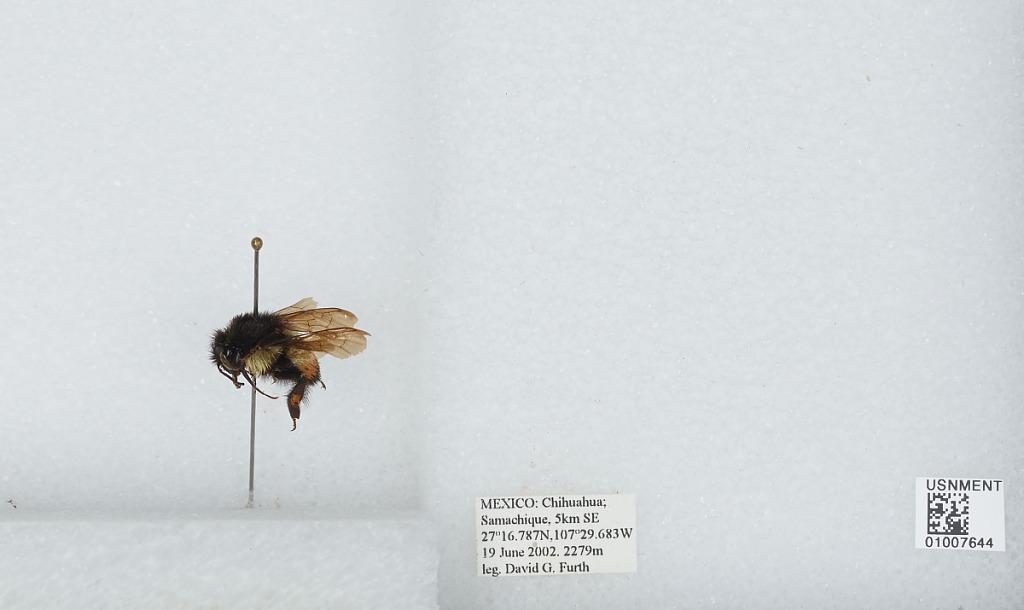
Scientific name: Bombus (Pyrobombus) ephippiatus (Say)
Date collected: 2002-6-19
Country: Mexico
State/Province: Chihuahua
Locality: Samachique
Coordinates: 27.3017, -107.539